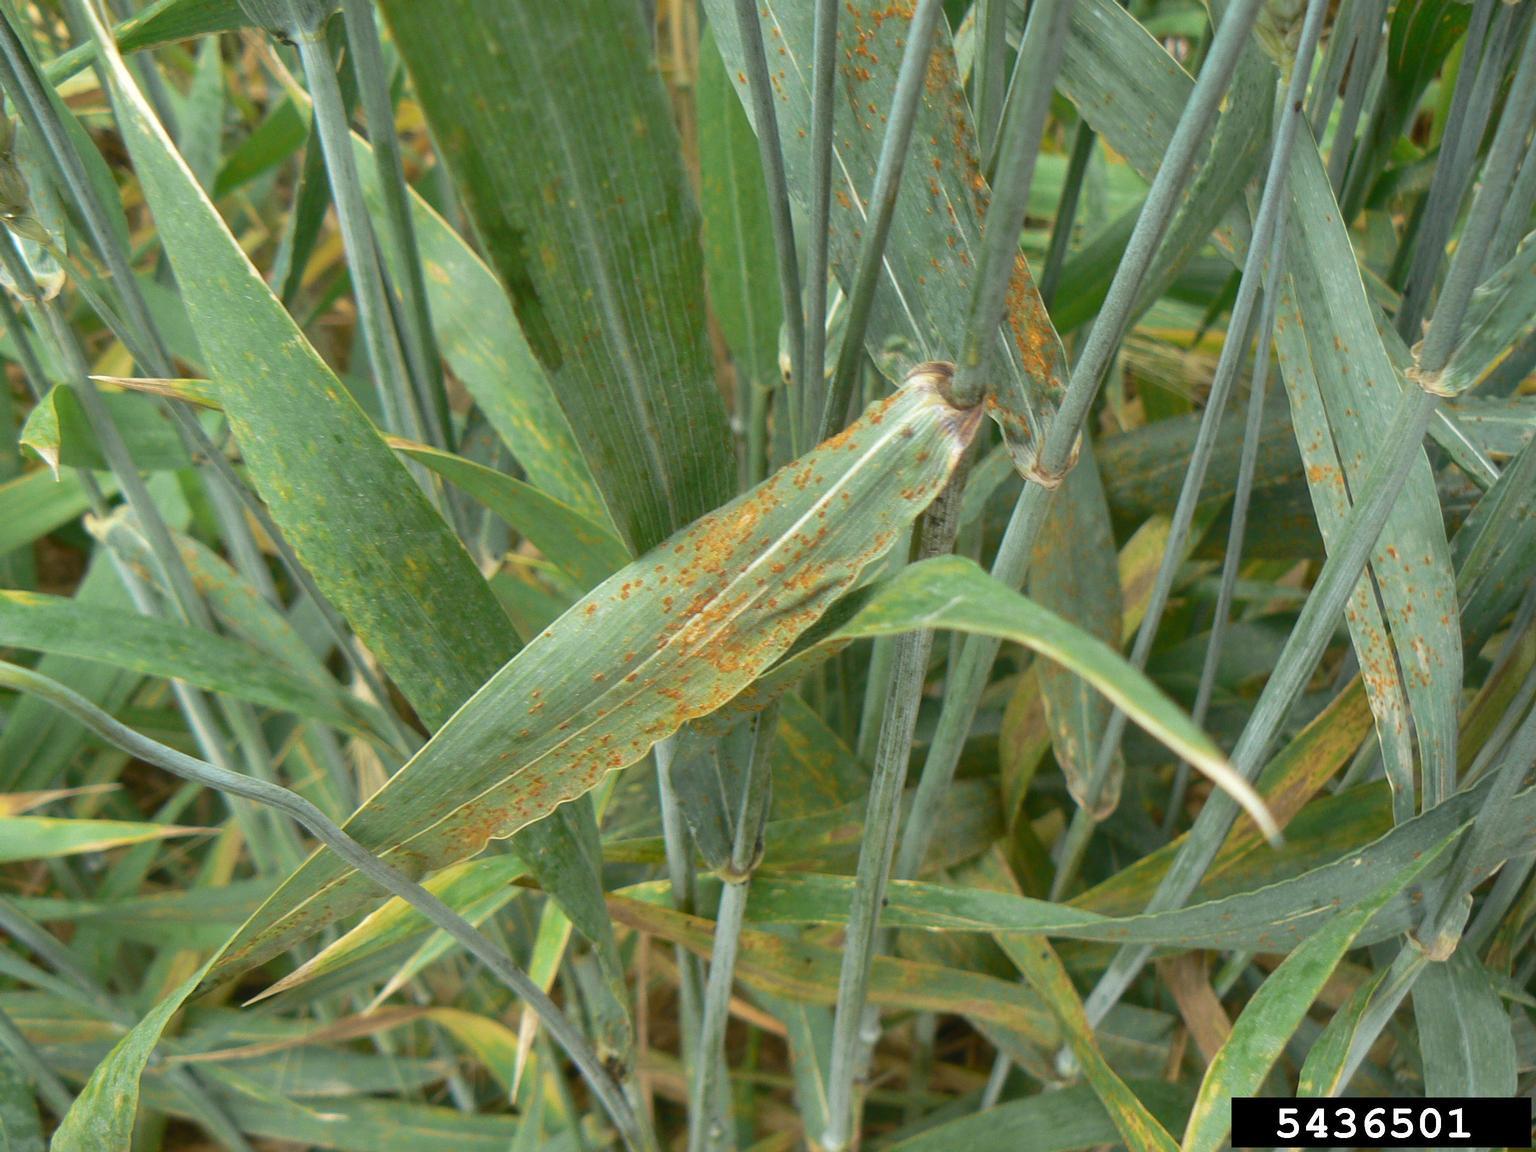
Plant: Wheat
Disease: wheat leaf rust